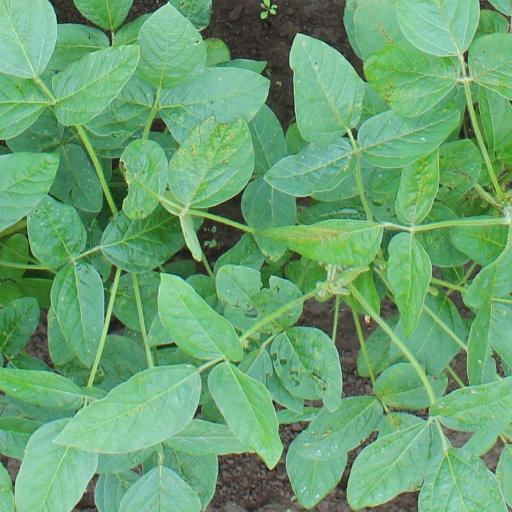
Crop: soybean